RMS Aquitania

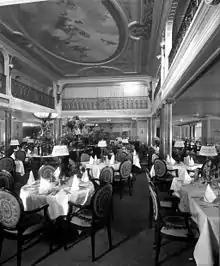

In 1914, "Aquitania" had the capacity to carry 3,220 passengers (618 First Class, 614 Second Class, 2,004 Third Class). After a refit in 1926, the figure was reduced to 610 in first class, 950 in second class, and 640 in tourist class. Although the original specification mentioned a capacity of 972 crew members, the ship sometimes carried around 1,100.